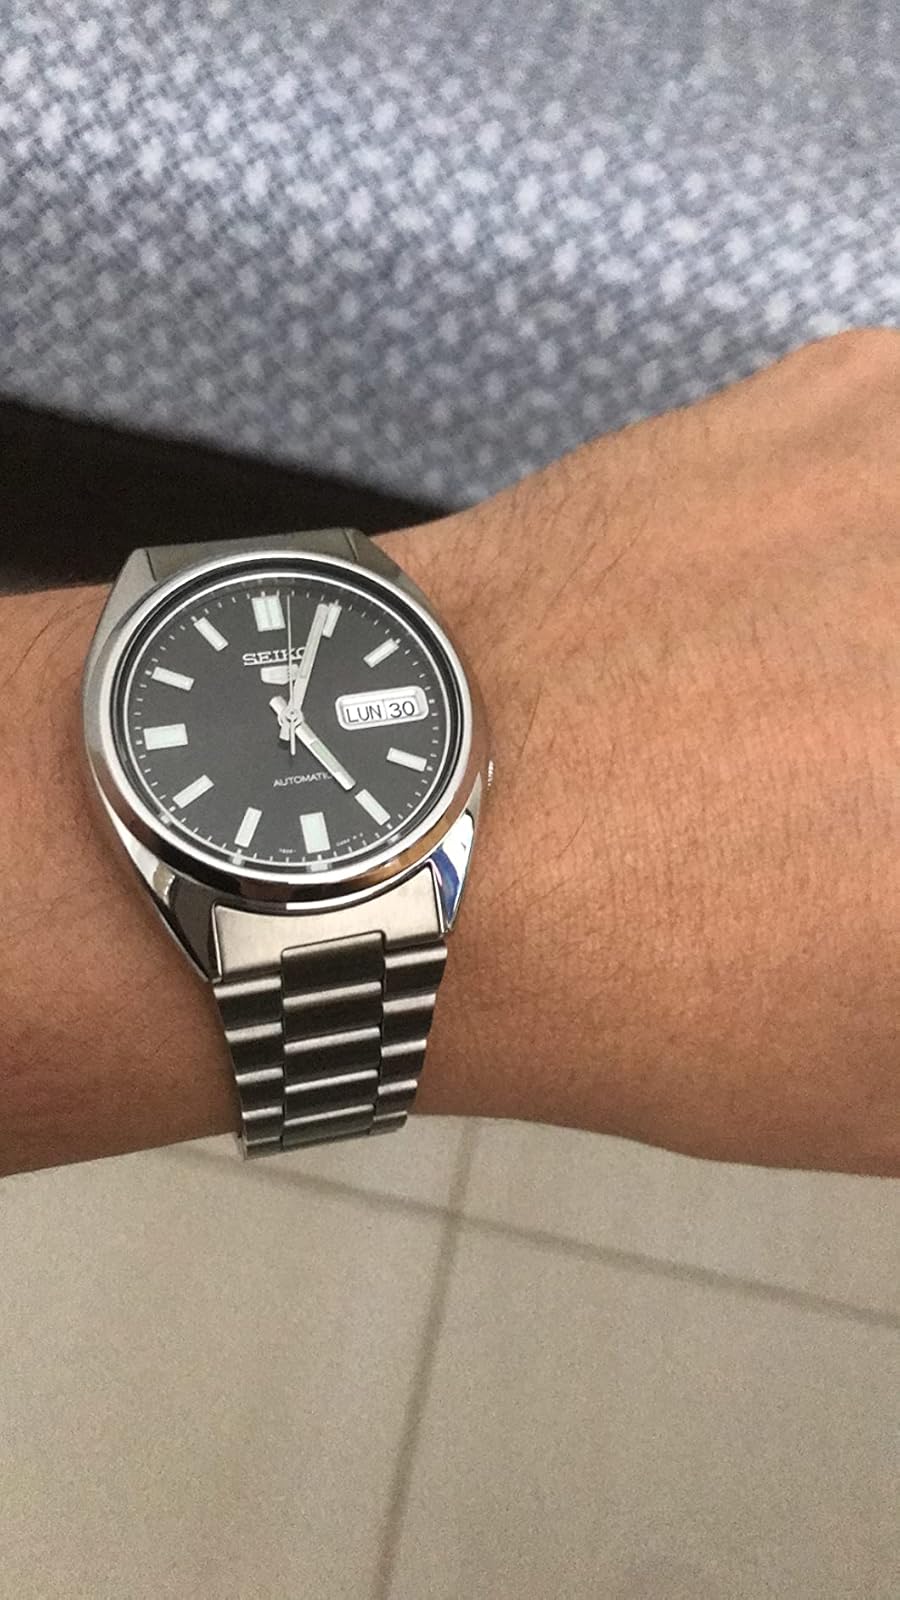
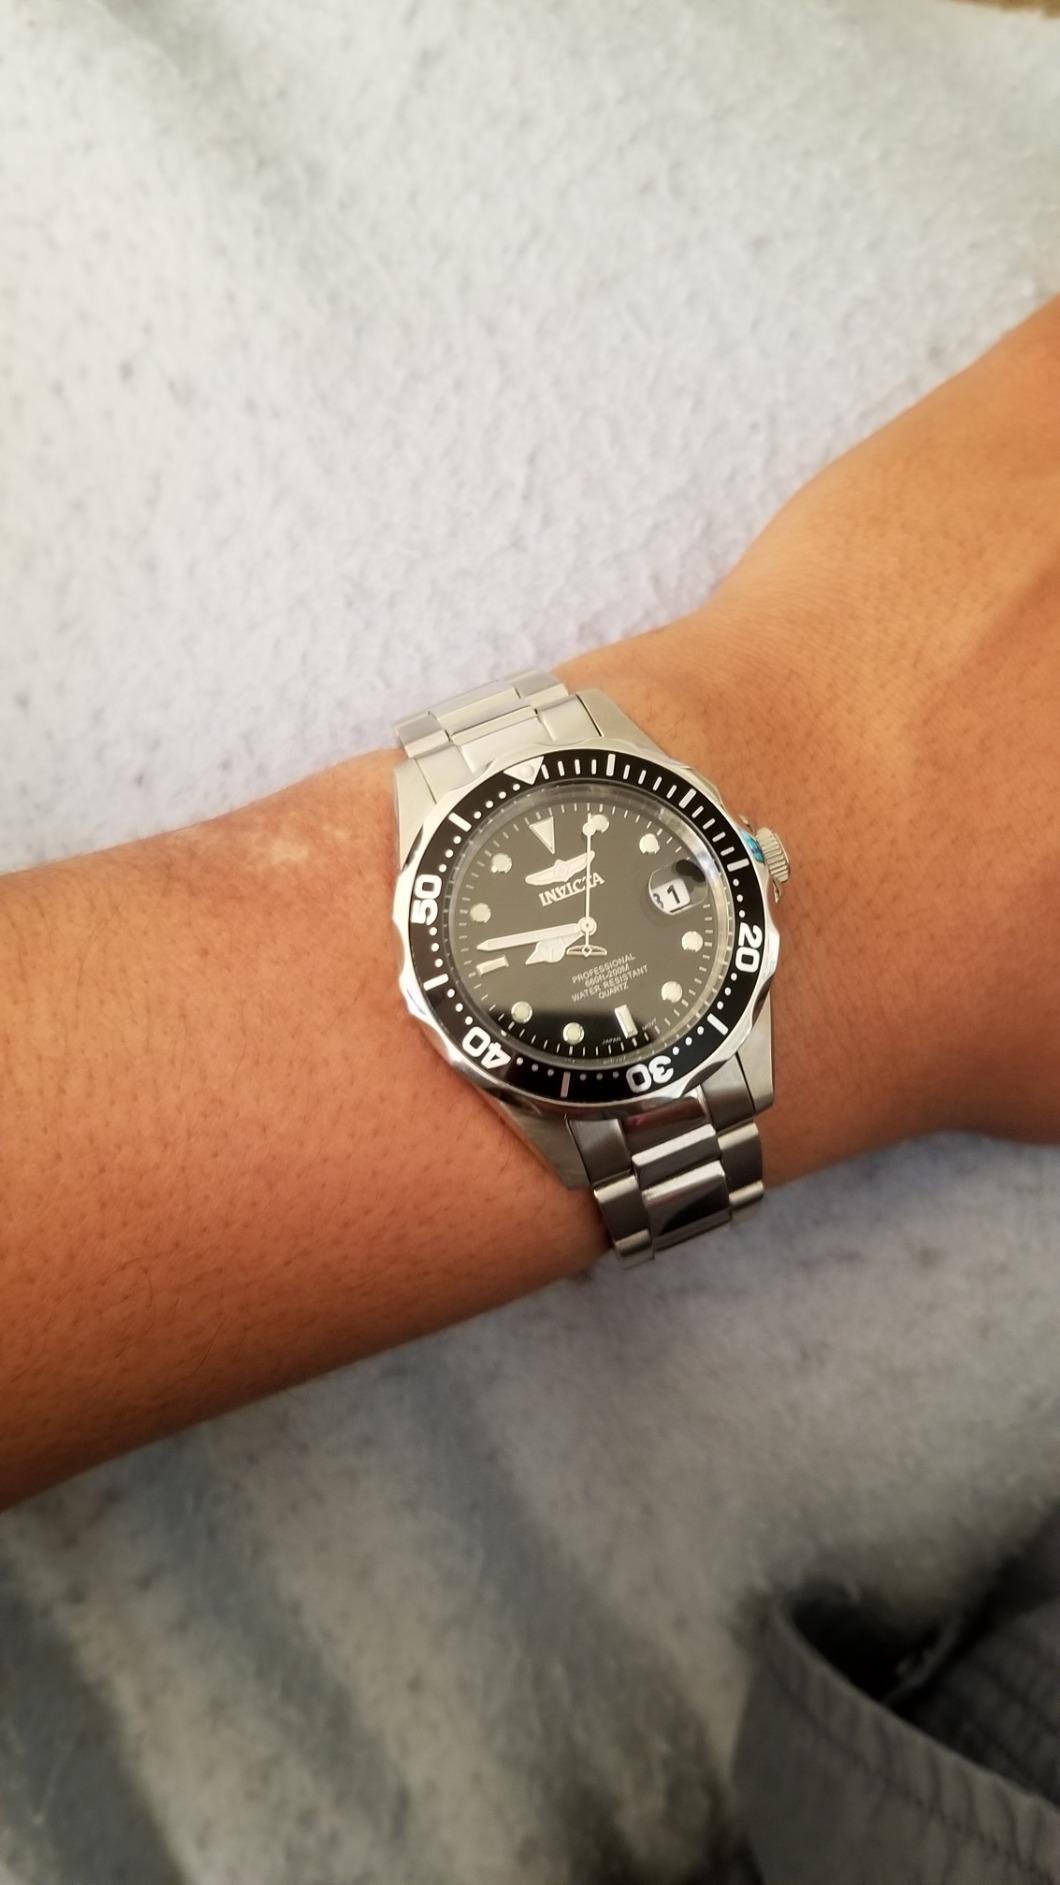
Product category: accessories_watch
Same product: no